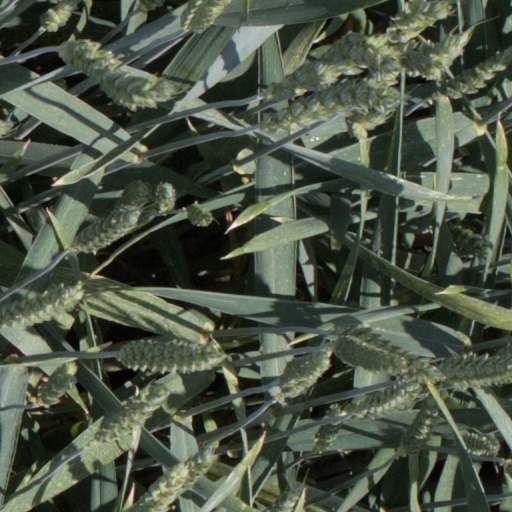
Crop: wheat